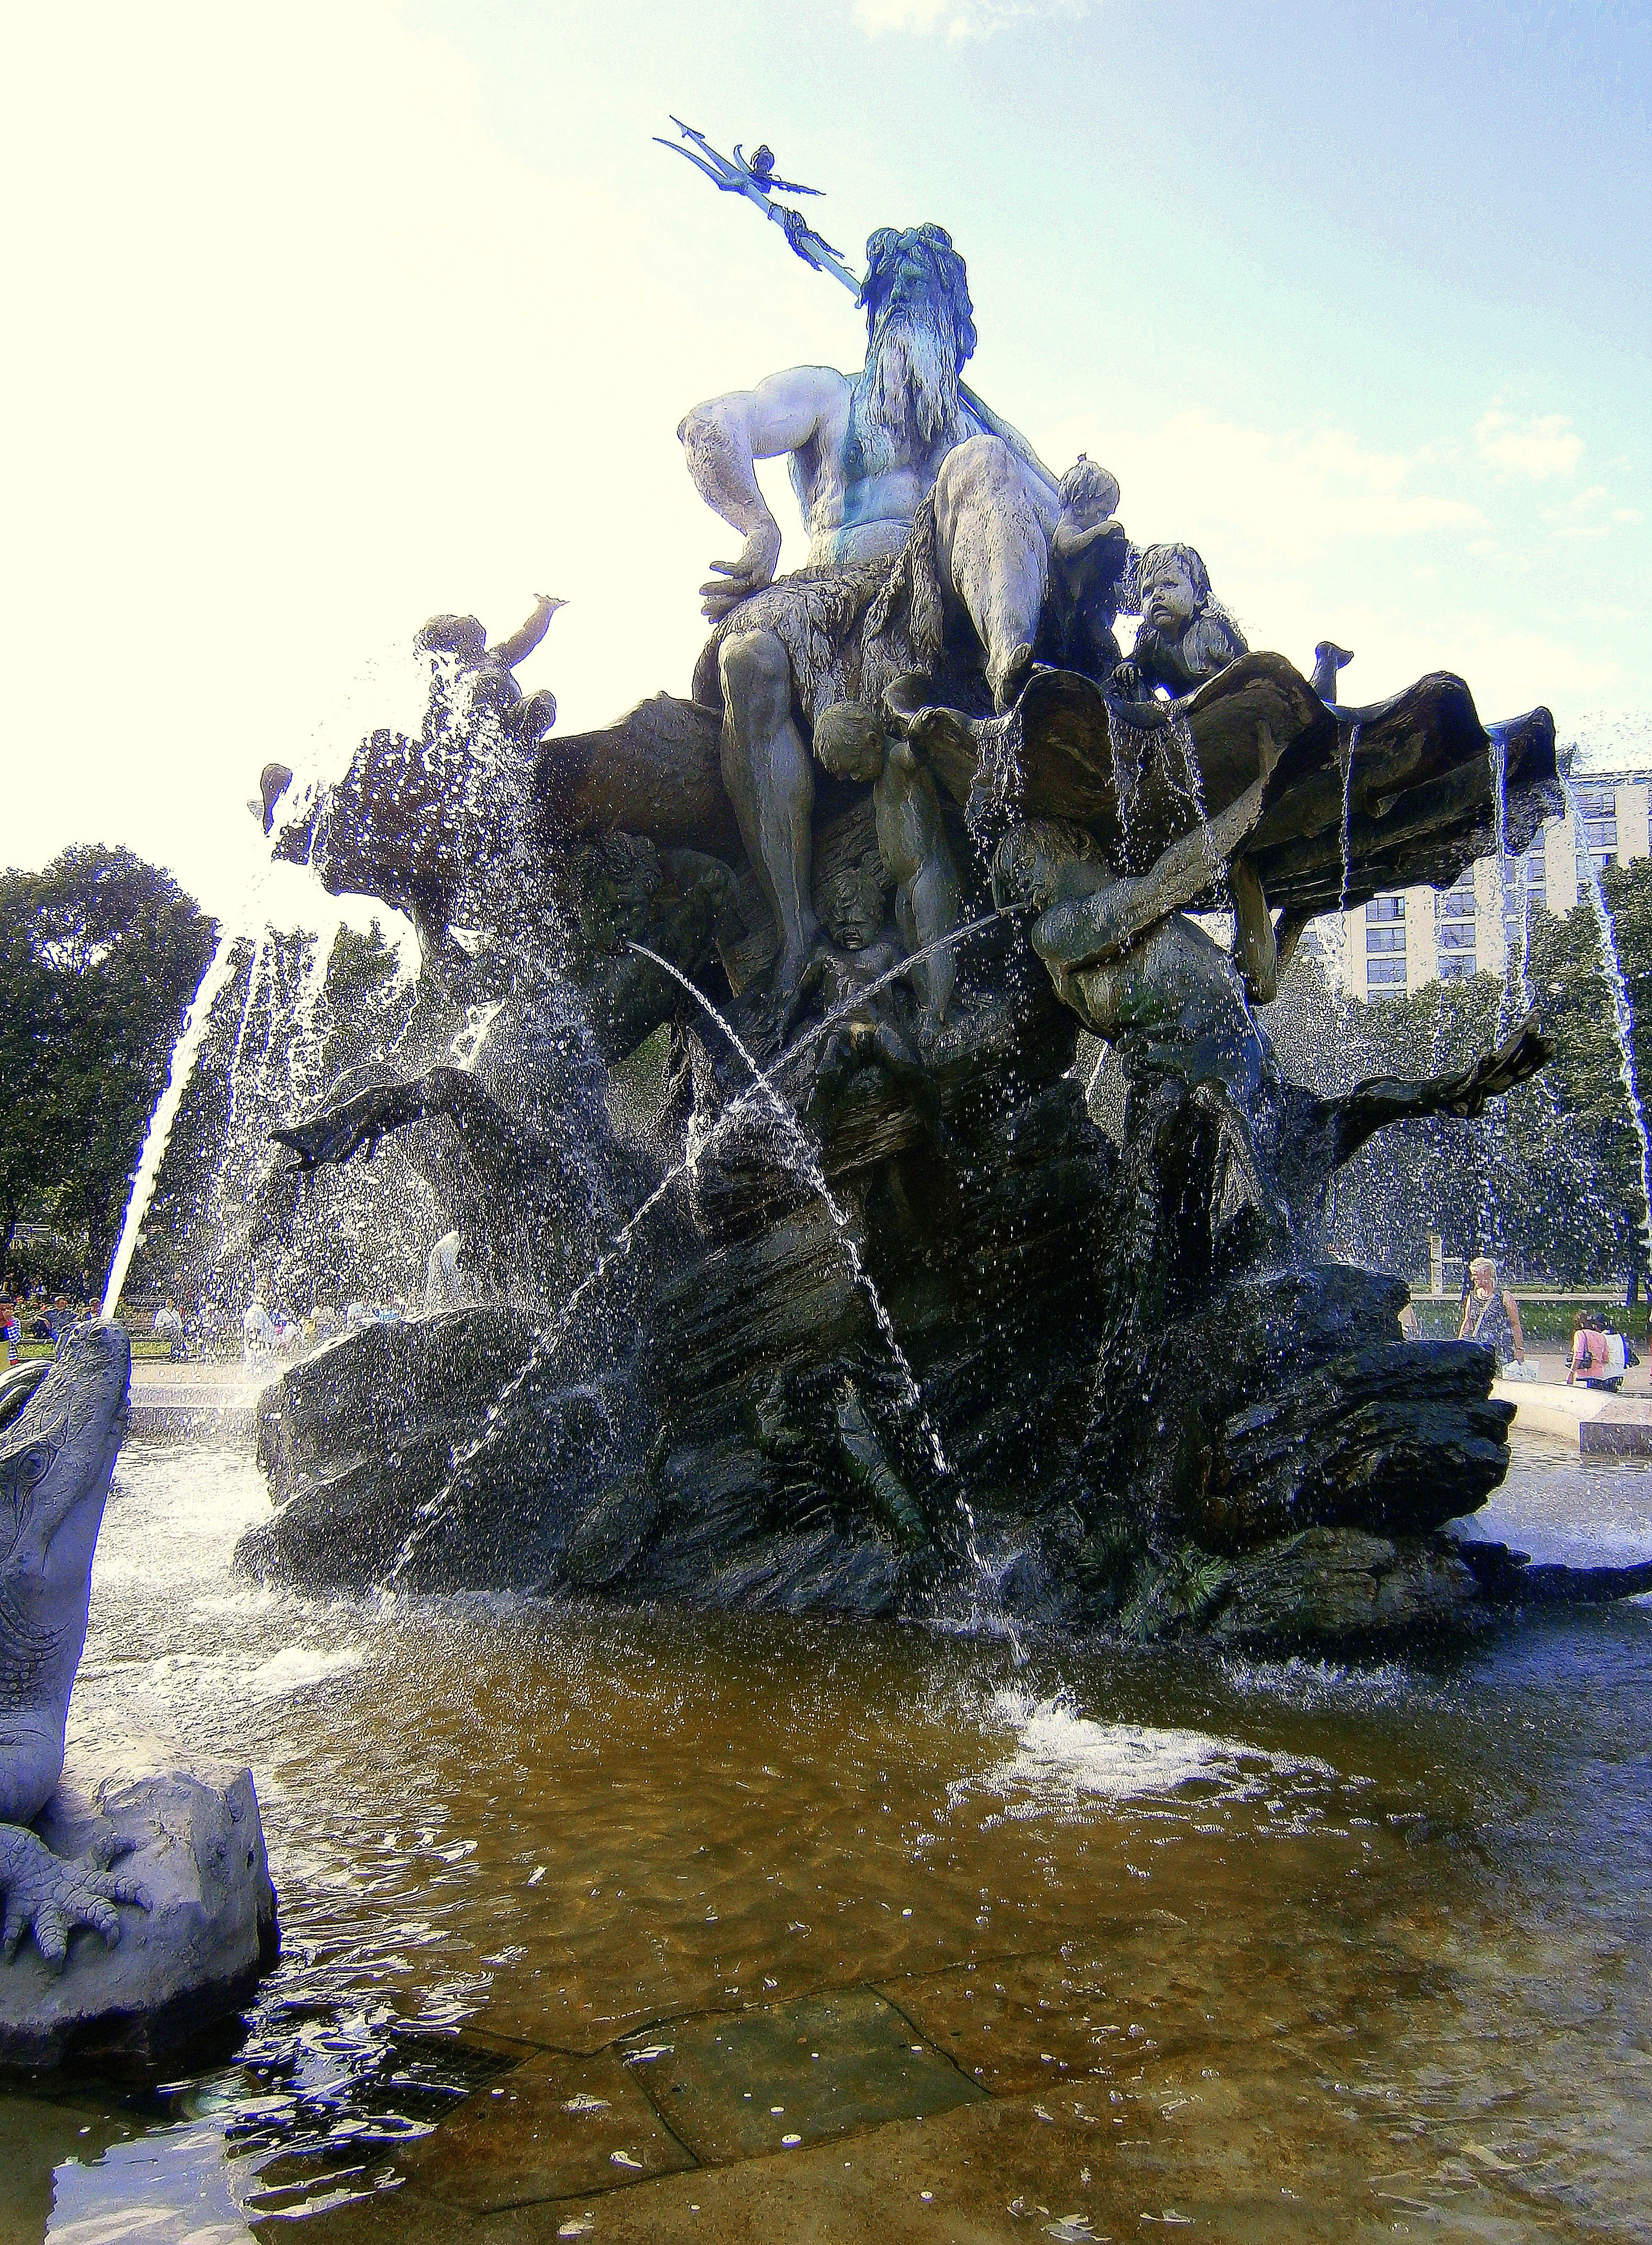
sea, water, rock, architecture, clear, flow, terrain, water fountain, gargoyle, figure, fountain, water feature, water basin, water jet